Adagur H. Vishwanath

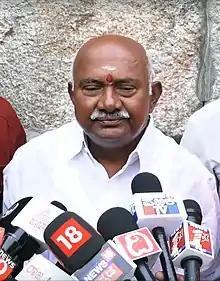
Adagur H. Vishwanath (2019)

Adaguru Huchegowda Vishwanath (born 15 December 1949) is an Indian politician from Karnataka state. He is a leader of Indian National Congress. He is a Nominated Member of Karnataka Legislative Council. He was the former president of Karnataka unit of the Janata Dal (Secular).